Michael Burawoy

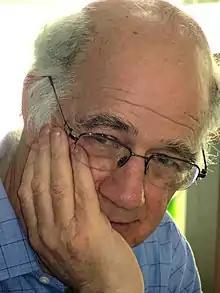

Michael Burawoy (15 June 1947 – 3 February 2025) was a British sociologist who worked within Marxist social theory, best known as the leading proponent of public sociology and the author of "Manufacturing Consent: Changes in the Labor Process Under Monopoly Capitalism"—a study on the sociology of industry that has been translated into a number of languages.